Nansen Island

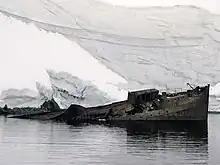
The wreck of the whaling factory ship Guvernøren in Foyn Harbor.

Named by whalers in the area after the whaling factory "Svend Foyn", which was moored here during 1921-22.